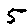
Label: 5